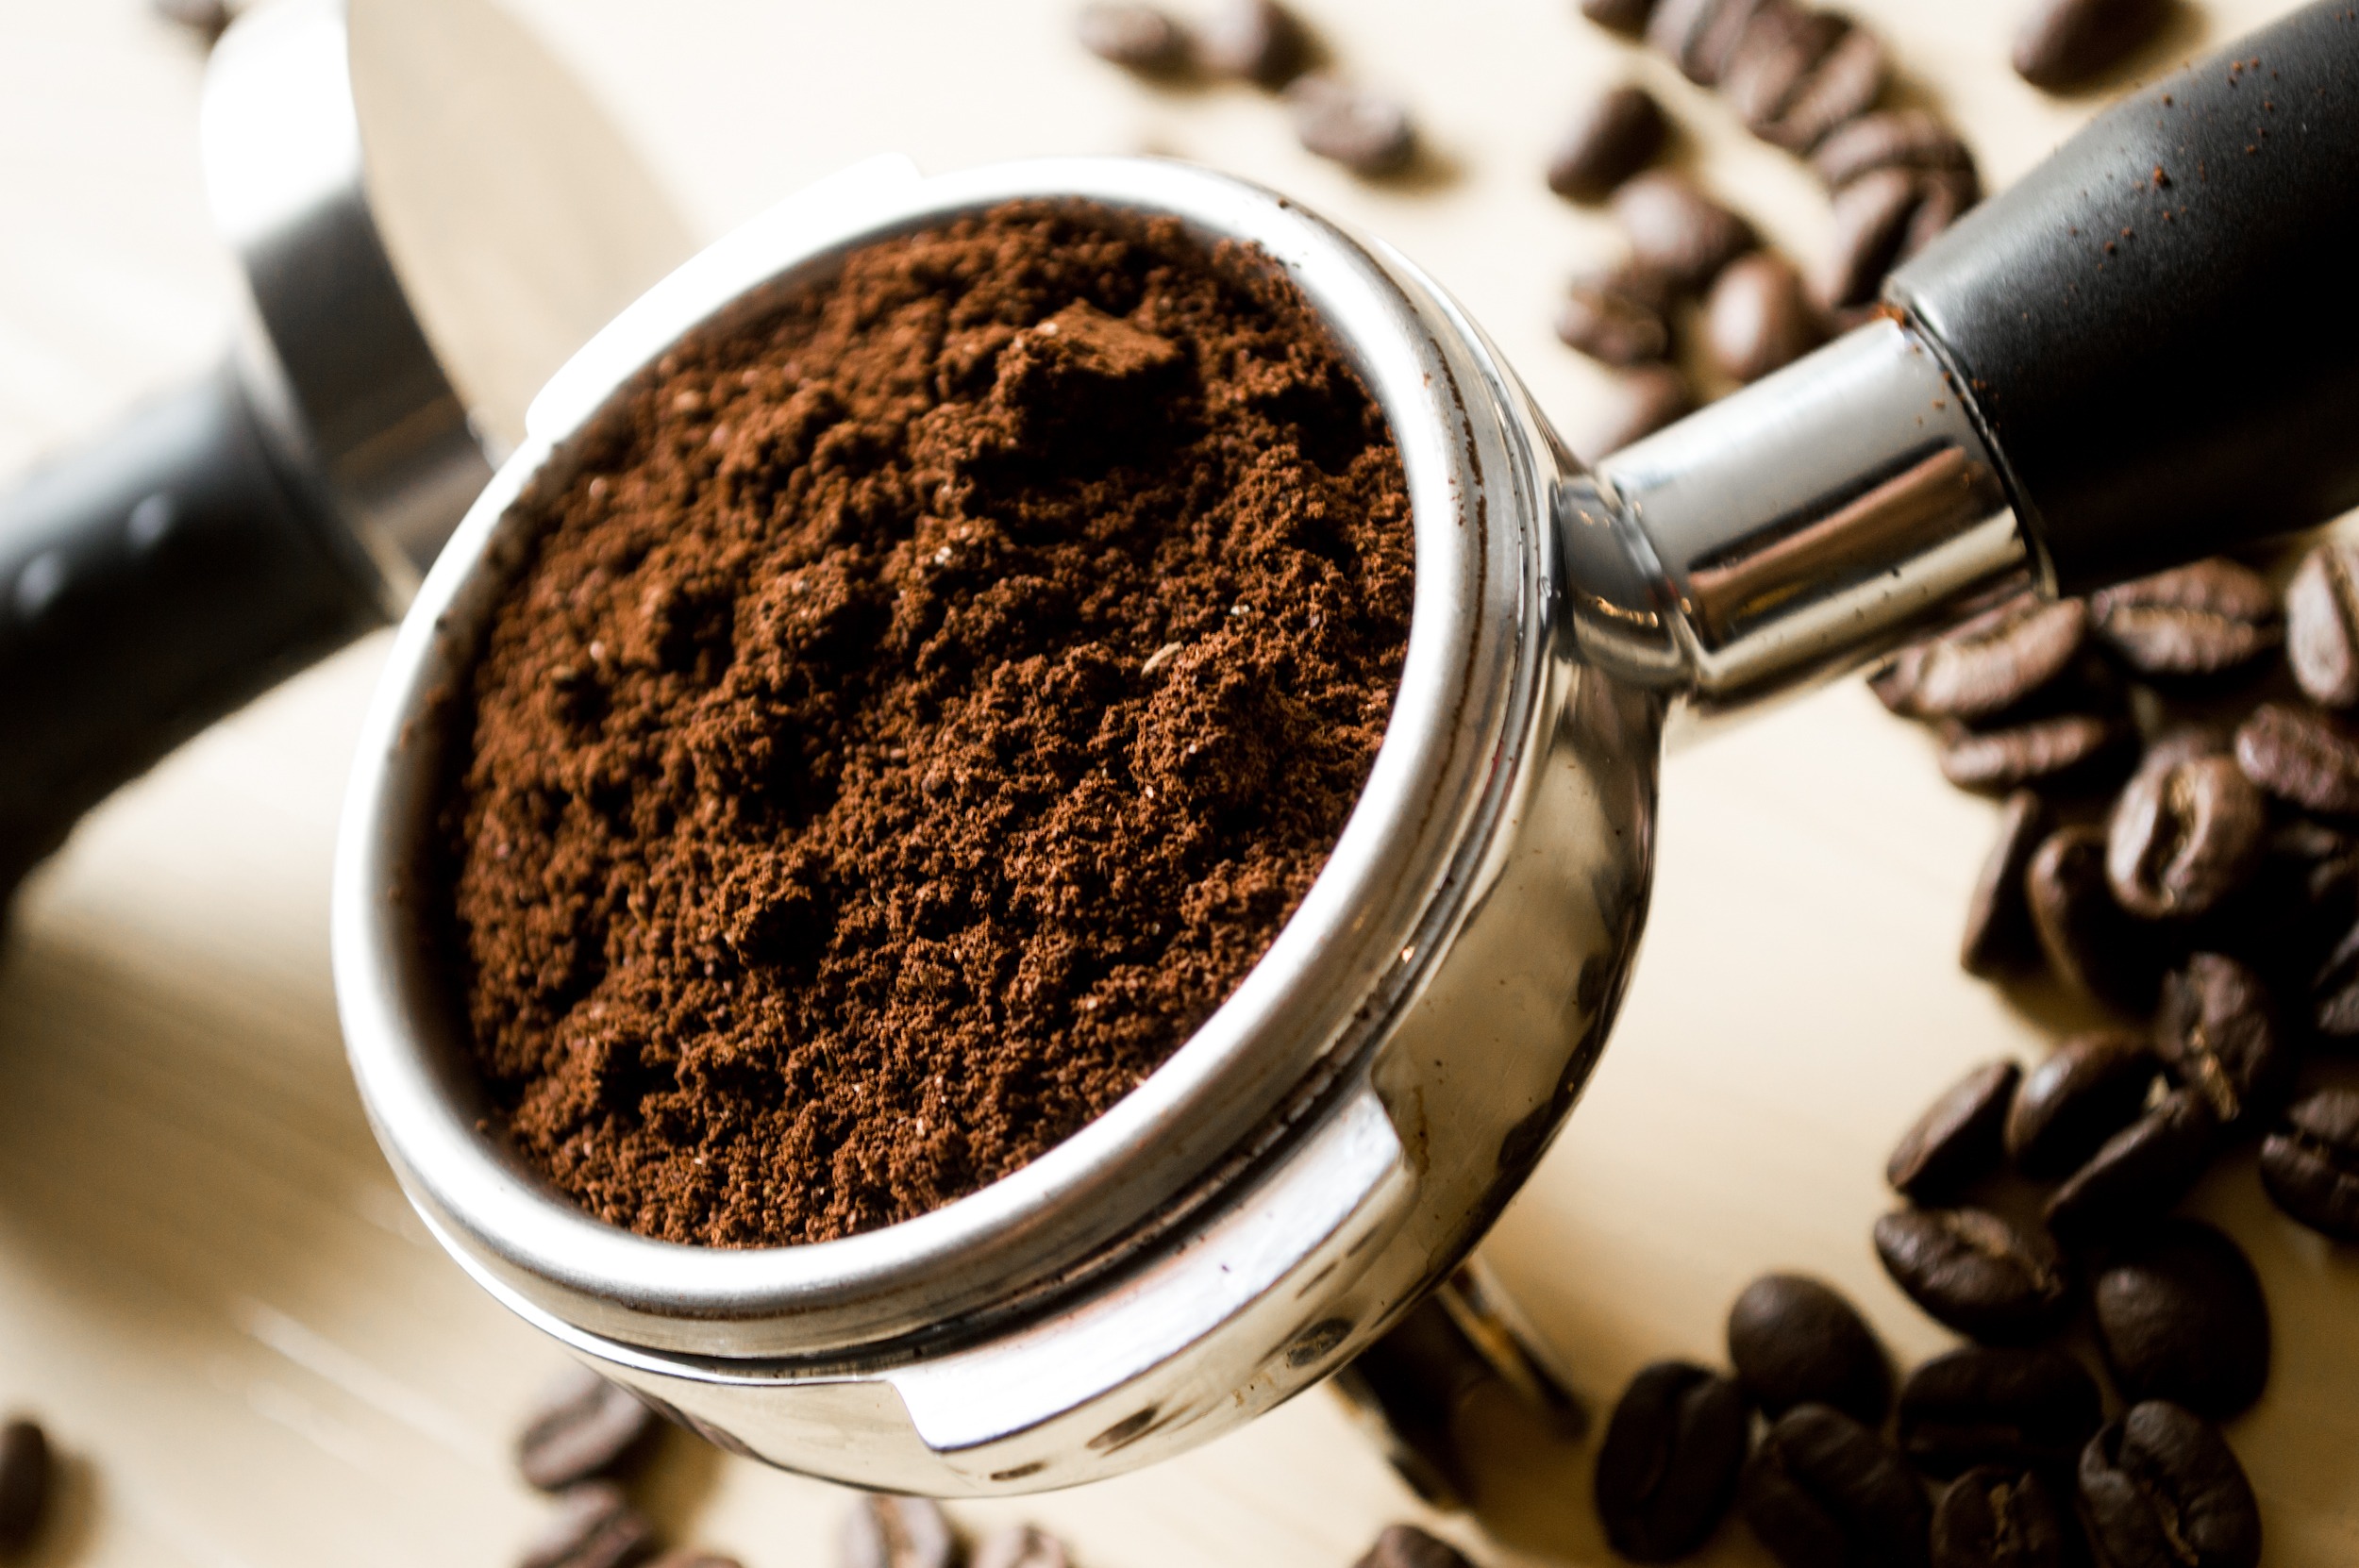
coffee, morning, cup, food, fresh, kitchen, drink, chocolate, coffee machine, grind, ground coffee, caffeine, beans, brew, flavor, turkish coffee